Clan Douglas

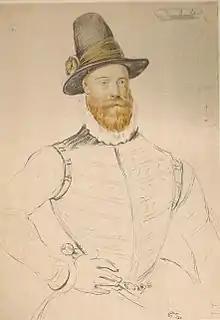
James Douglas, 4th Earl of Morton, Regent of Scotland

Archibald Douglas, 6th Earl of Angus held the post of Lord Chancellor and became guardian of James V of Scotland by marrying his widowed mother, Margaret Tudor, sister of Henry VIII of England, with whom he had a daughter, Margaret Douglas, mother of Henry Stuart, Lord Darnley. In 1545, Angus led his forces to victory at the Battle of Ancrum Moor where they defeated the English army during the Rough Wooing, and he was also present at the defeat in 1547 at the Battle of Pinkie Cleugh.